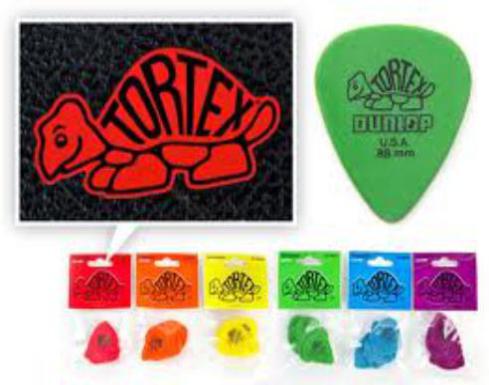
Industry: Leisure